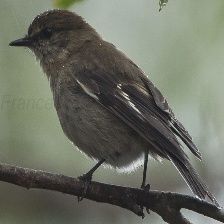
Species: DUSKY ROBIN
Scientific name: MELANODRYAS VITTATA
ImageNet parent category: robin